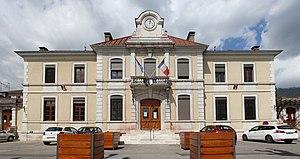
Mairie de Thoiry, Ain.
Thoiry est une commune française située dans le département de l'Ain, en région Auvergne-Rhône-Alpes.